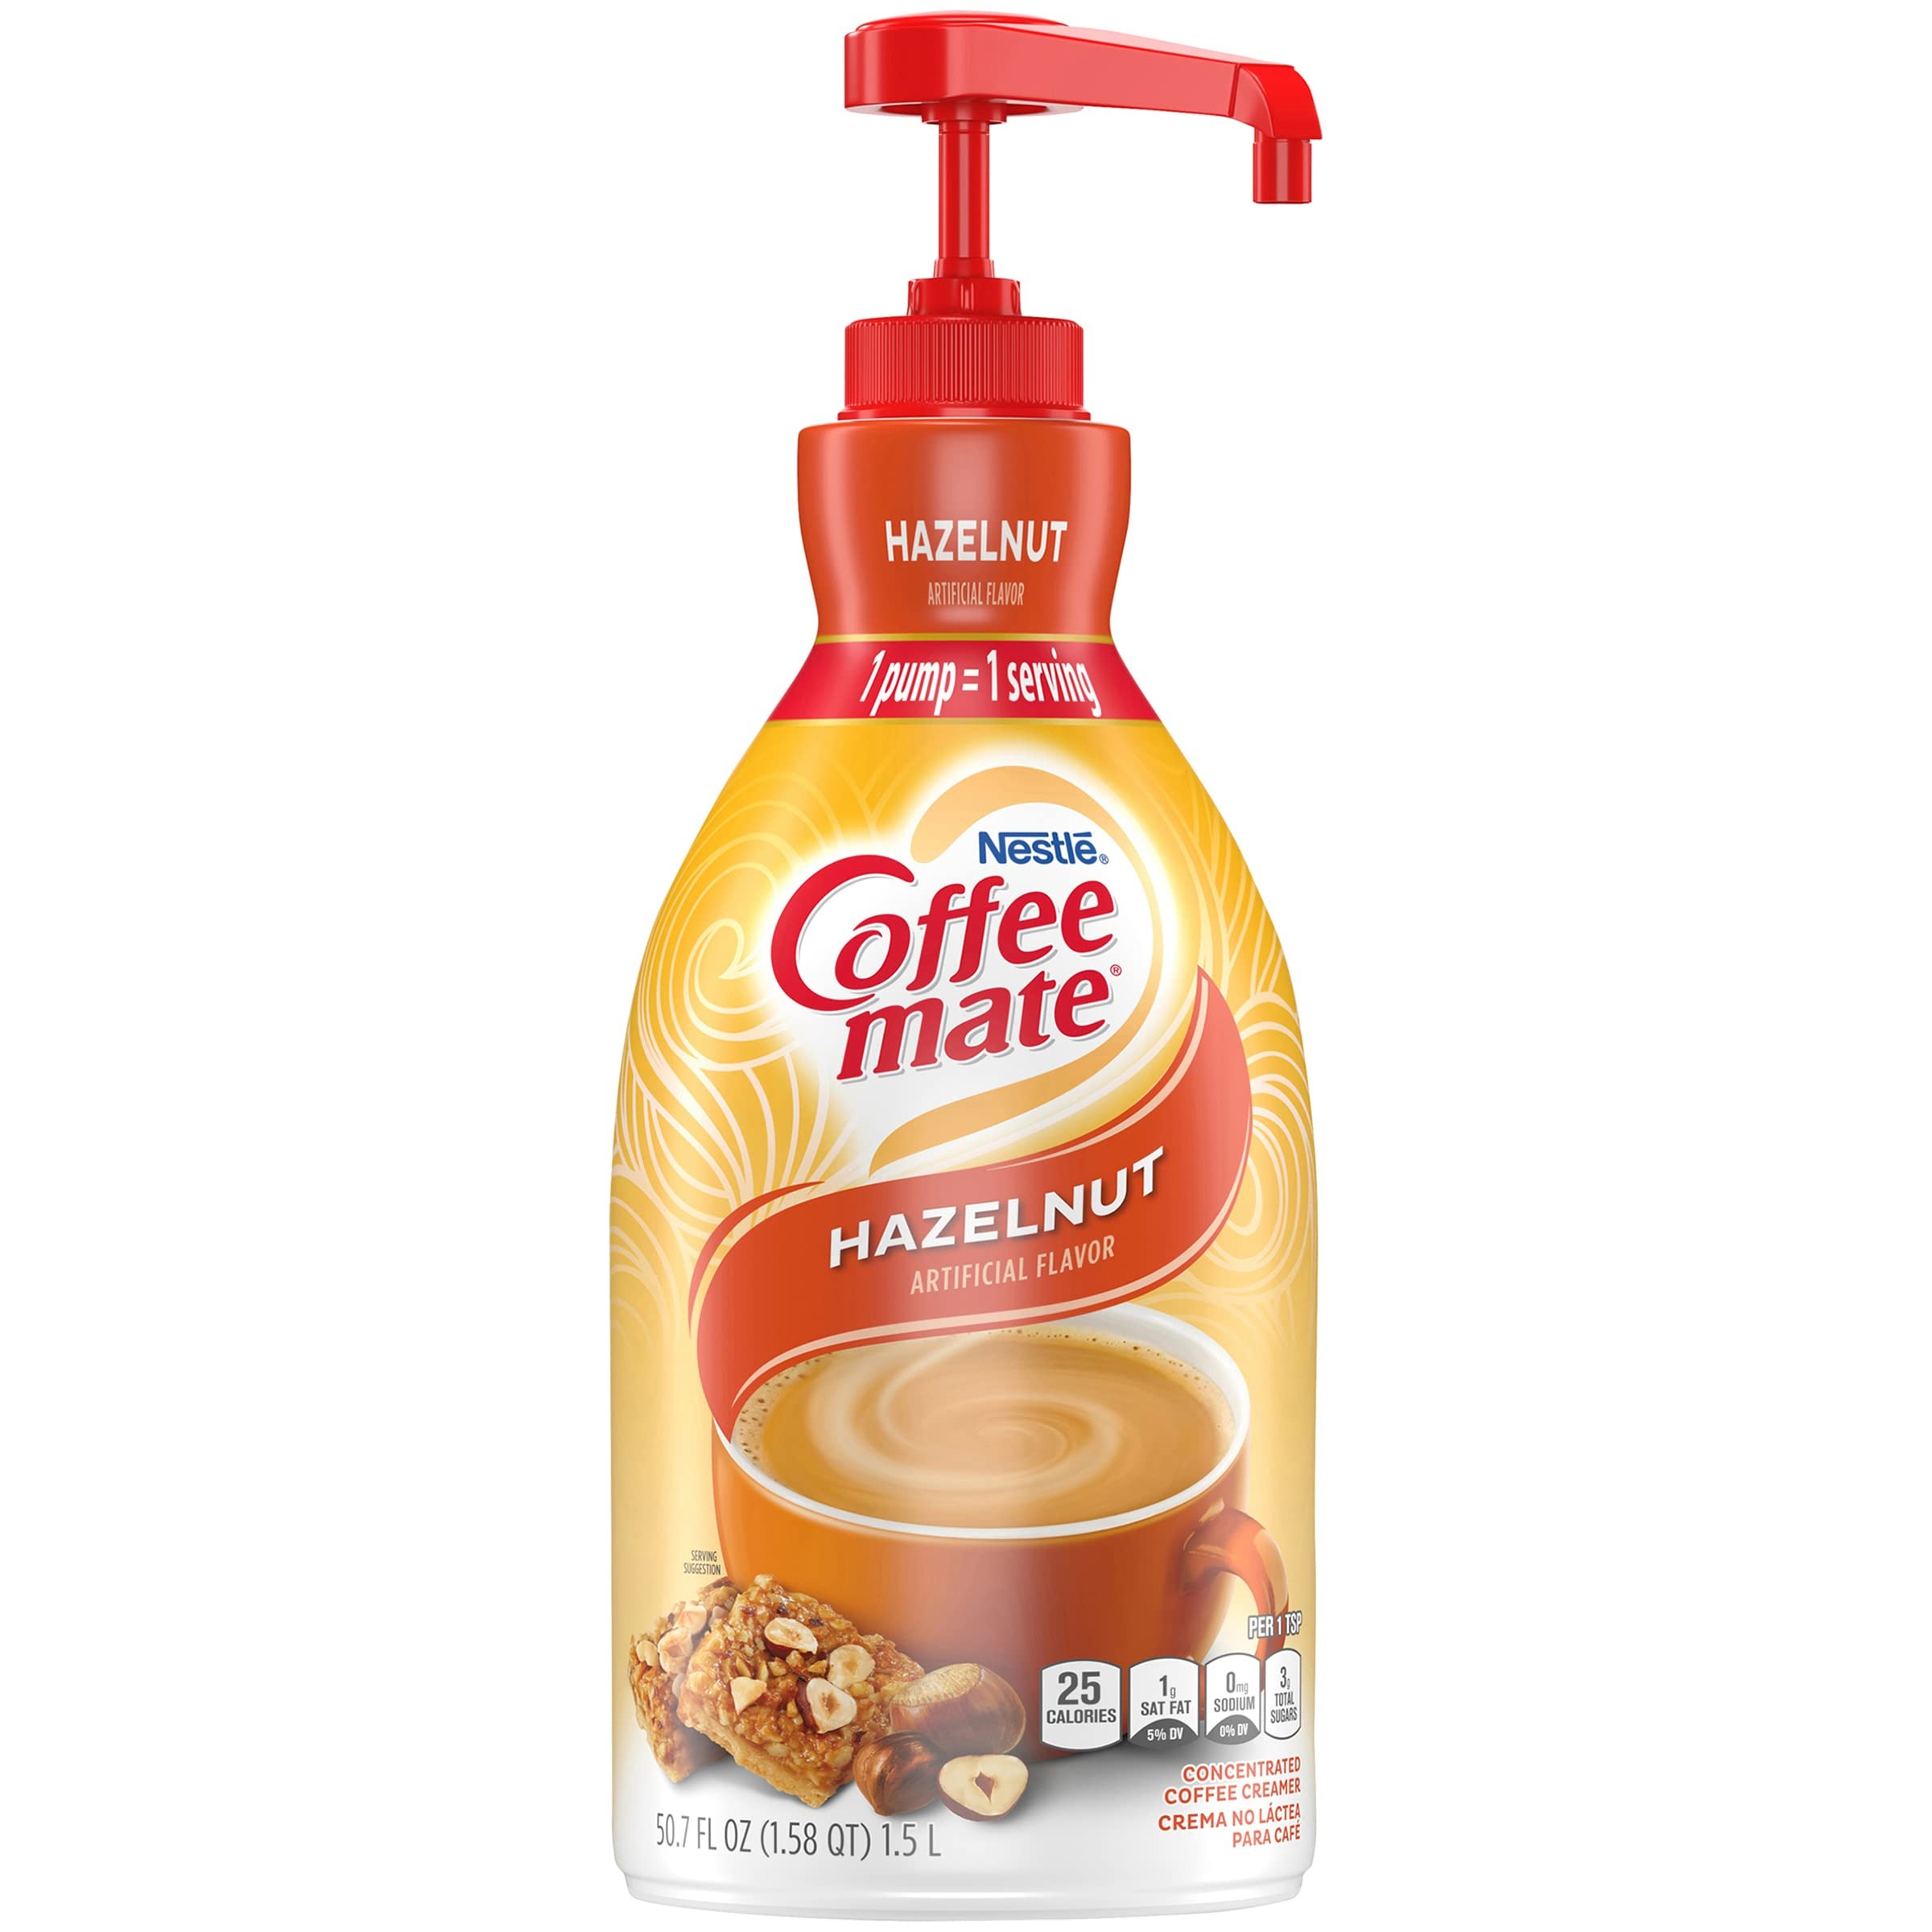
Item Name: Nestle Coffee Mate Coffee Creamer, Hazelnut, Concentrated Liquid Pump Bottle, Non Dairy, No Refrigeration, 50.7 oz (Pack of 6)
Bullet Point 1: Flavored Coffee Creamer: Nestle Coffee mate Hazelnut Flavored Liquid Concentrate Pump Bottle adds a rich, velvety smooth flavor to your cup of coffee with notes of sweet, nutty hazelnut
Bullet Point 2: Simple Indulgence: Stir our bulk liquid creamer into a cup of coffee for delicious added flavor that's lactose and cholesterol-free; pump bottle reduces waste, is easy to clean, and tamper-proof (unique pump system locks pump to bottle making it impossible to remove or tamper with)
Bullet Point 3: Delicious Flavor You Can Rely On: Shelf stable, no refrigeration needed, retain their delicious flavor at room temperature for up to 9 months; 30 day shelf life once opened
Bullet Point 4: Liquid Concentrate Formula: Our liquid concentrate Coffee mate pump bottle formula is thicker than our other liquid formats, and is specifically formulated to easily dispense through the pump system; one pump equals one creamer single; 300 servings per bottle; blends quickly with both hot and cold beverages
Bullet Point 5: Dietary Benefits: Non-Dairy + Lactose-Free + Cholesterol-Free + Gluten-Free + Kosher Dairy
Value: nan
Unit: None

Price: 29.475